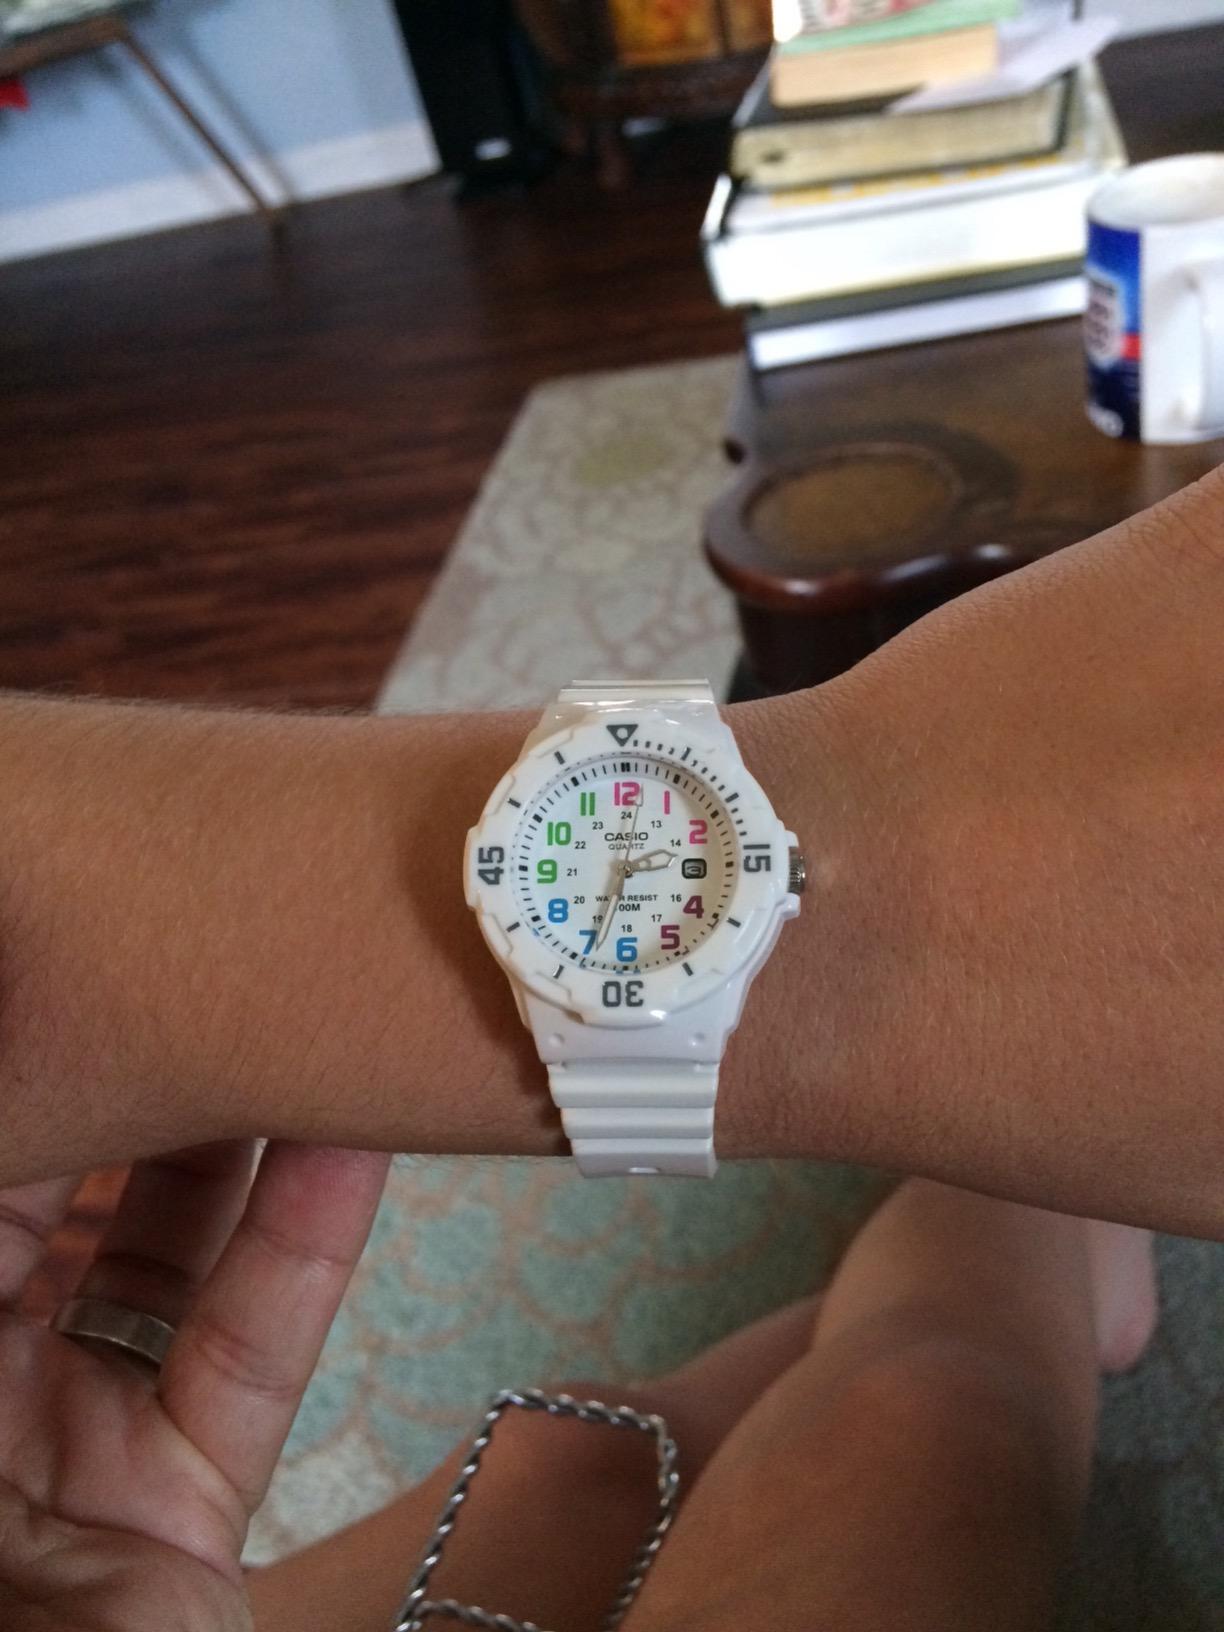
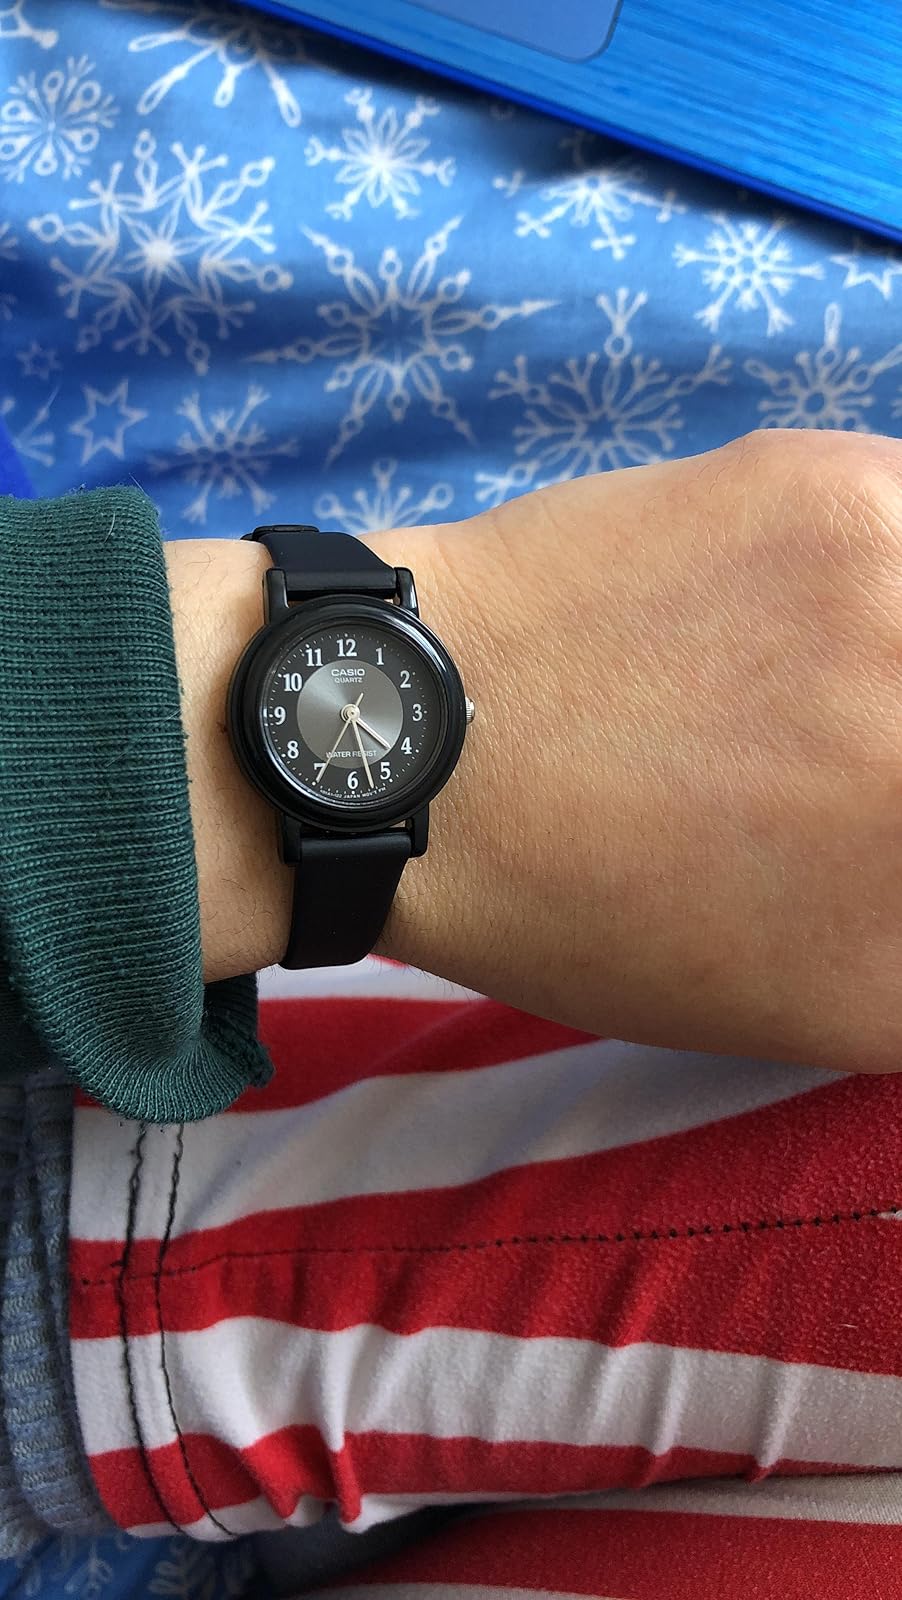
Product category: accessories_watch
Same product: no